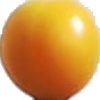
Label: Cherry Wax Yellow 1